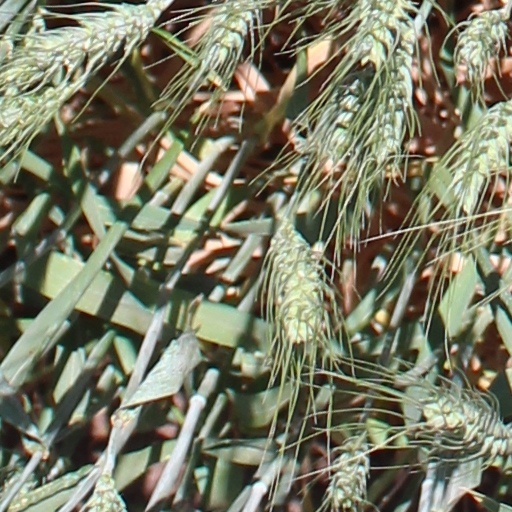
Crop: wheat